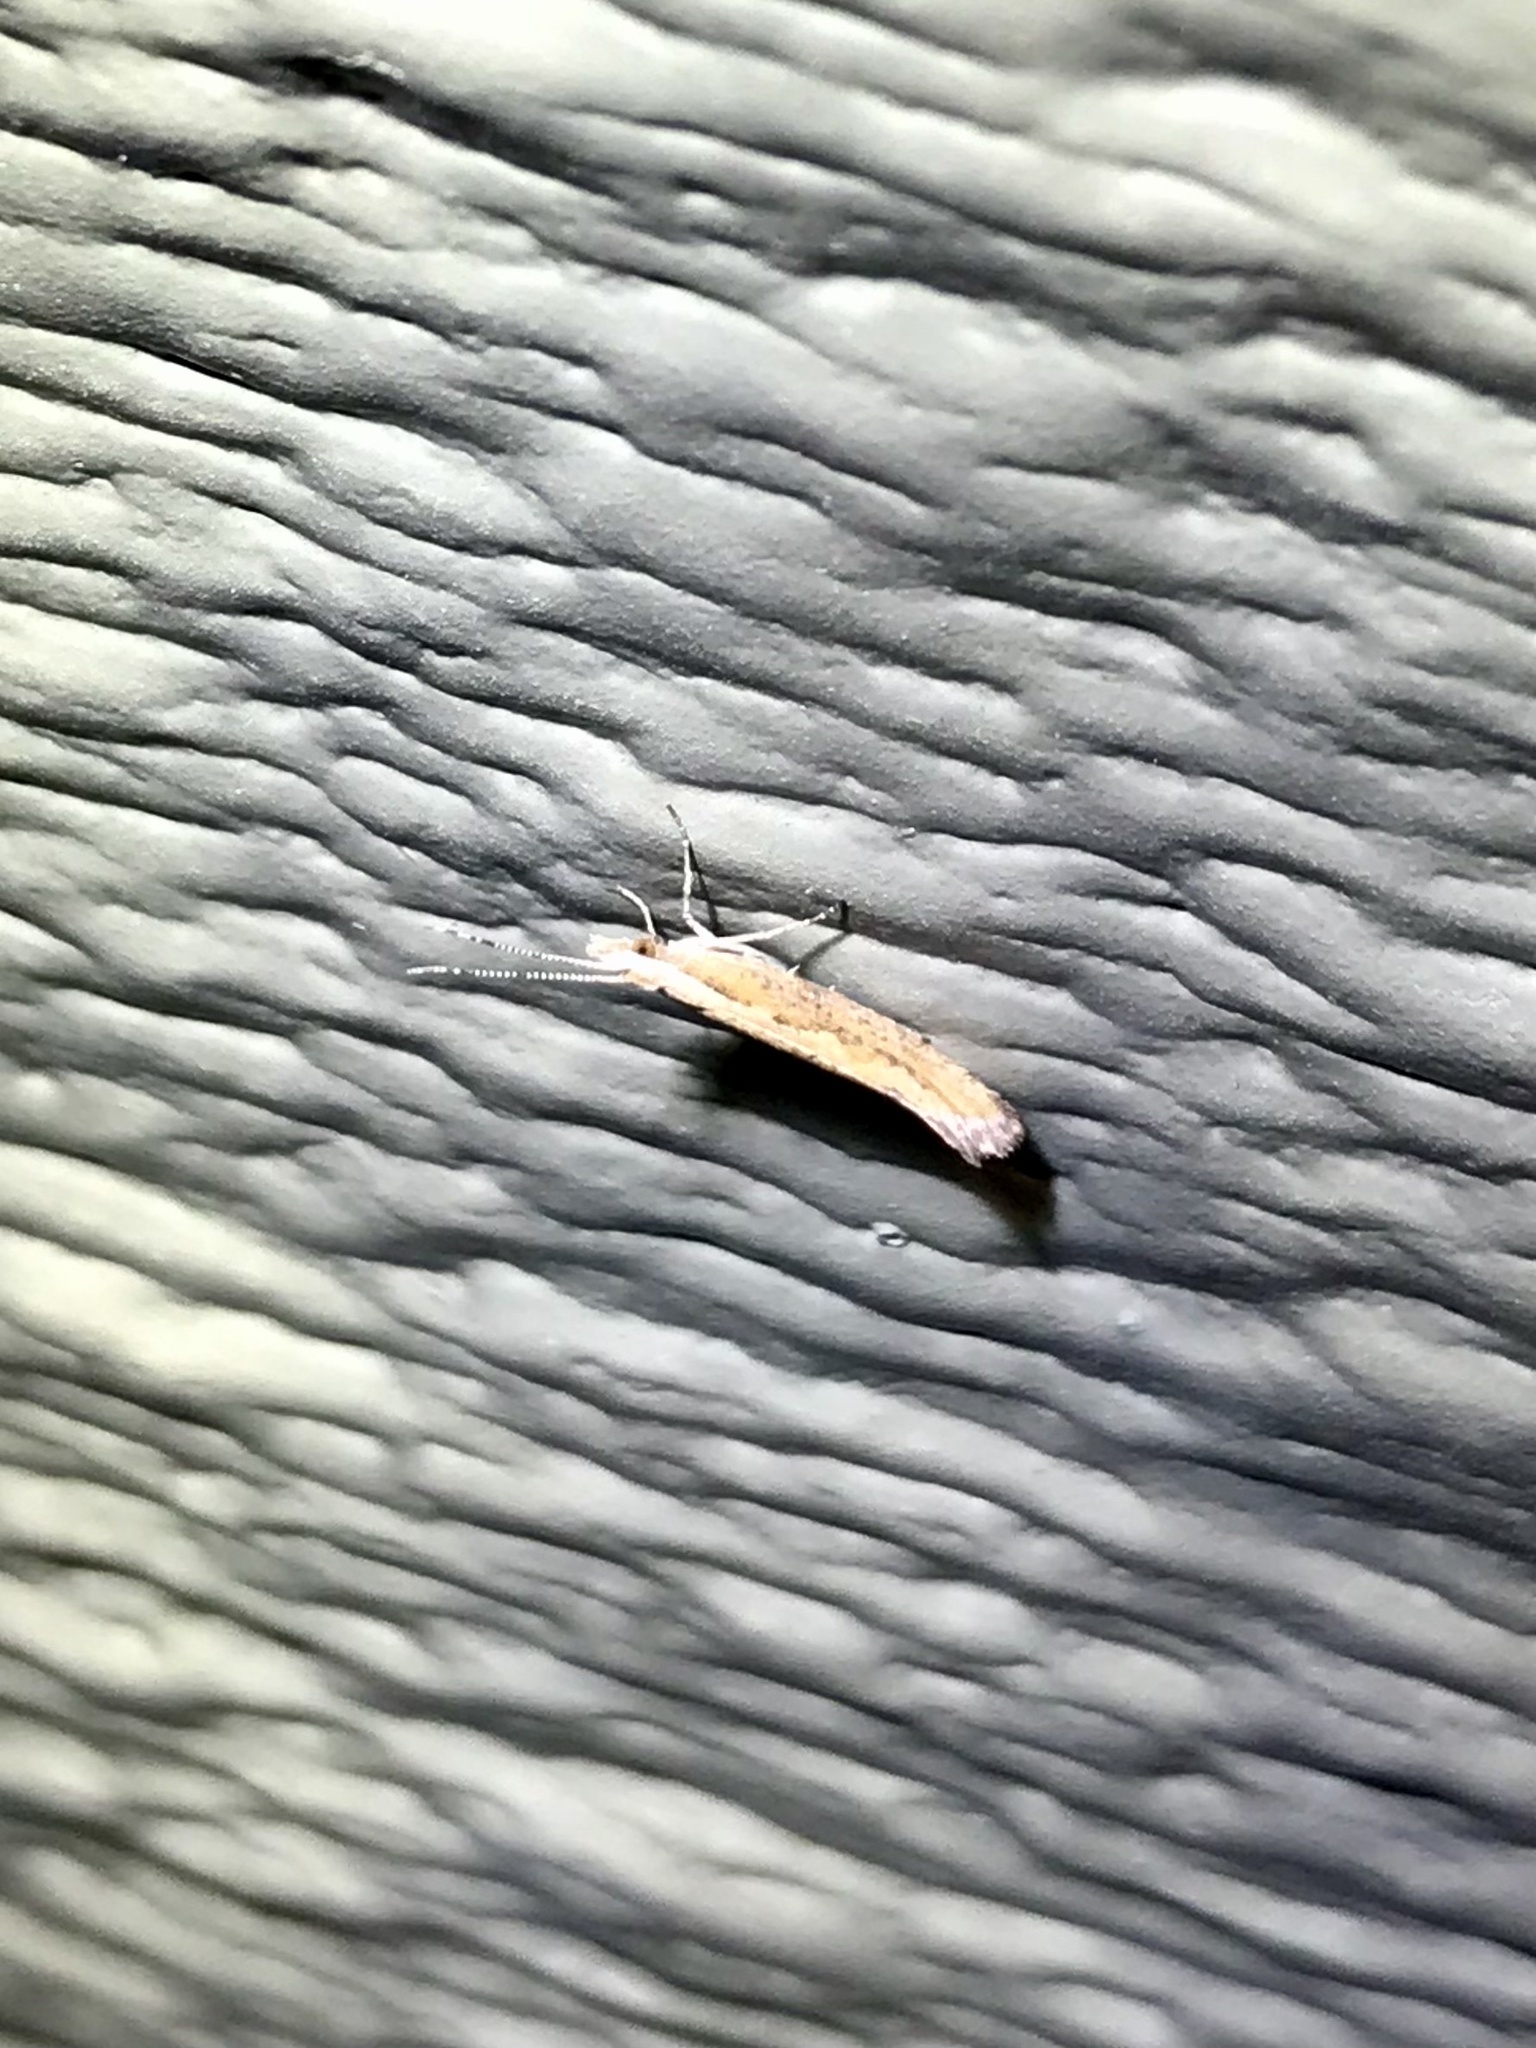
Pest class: diamondback_moth